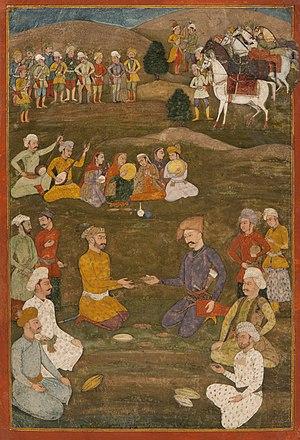
La culture de l'Azerbaïdjan, pays de l'Asie du Caucase, désigne d'abord les pratiques culturelles observables de ses habitants.
Shah Abbas Iᵉʳ le Grand est né à Hérat le 27 janvier 1571 et mort dans le Mazanderan le 19 janvier 1629. Il est le cinquième shah safavide de l'Iran.